Capitani (TV series)

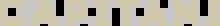

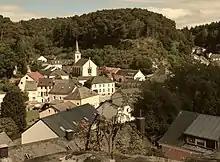
View of "Manscheid" (Bourglinster)

Capitani is a Luxembourgish crime drama series created by , , and that premiered on 1 October 2019 on RTL Télé Lëtzebuerg. "Capitani" is the first Luxembourgish crime series as well as the country's first Netflix series.